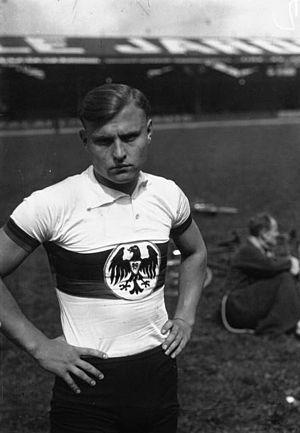
Albert Richter est un coureur cycliste allemand, spécialiste des épreuves de vitesse. Il est l'un des plus grands coureurs cyclistes sur piste de l'entre-deux-guerres.